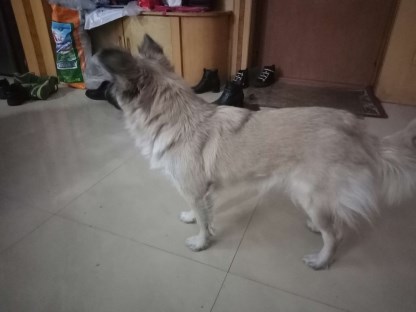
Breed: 3336-n000121-chinese_rural_dog